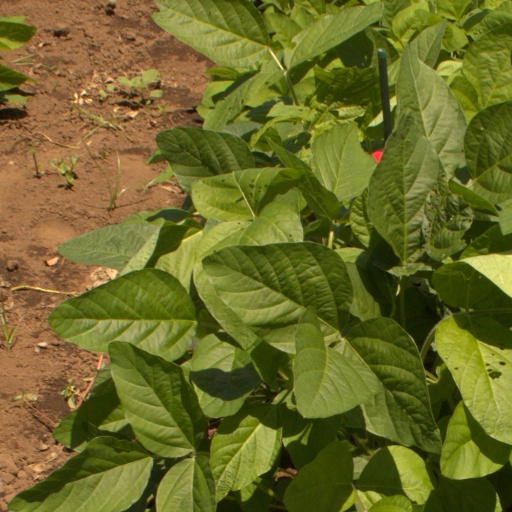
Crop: soybean